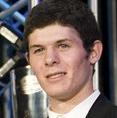
Age: 16